New Braunfels Herald-Zeitung

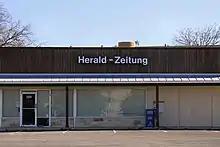
Offices of the "New Braunfels Herald-Zeitung"

The New Braunfels Herald-Zeitung is a newspaper based in New Braunfels, Texas, covering the Comal County area of Central Texas. It publishes five days a week (excluding Sunday and Monday). It is owned by Southern Newspapers.